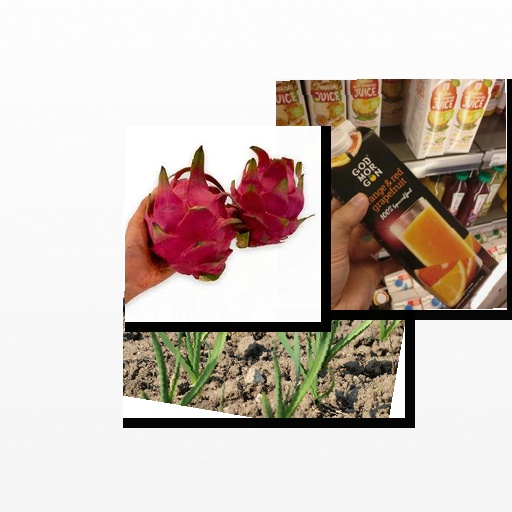
Food items: orange_red_grapefruit_juice, garlic, dragon_fruit